Brigdamme

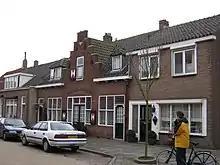
A house in Brigdamme

Brigdamme is a former hamlet and municipality in the Dutch province of Zeeland. It was a separate municipality until it merged into Sint Laurens in 1816. The hamlet was located south of the village of Sint Laurens, on the road to Middelburg.